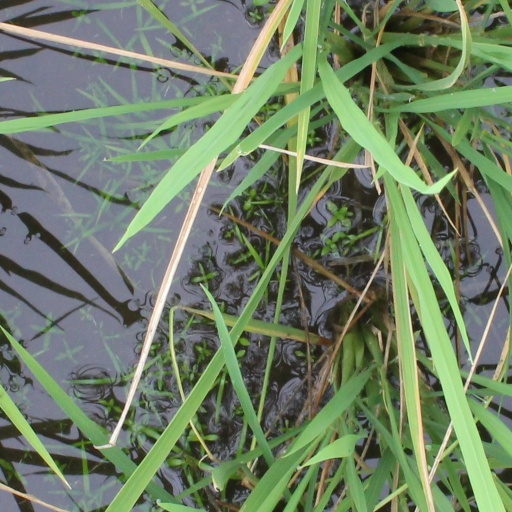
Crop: rice